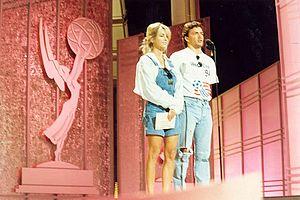
Amanda Woodward est un personnage de fiction apparu pour la première fois à la télévision en janvier 1993 dans la première saison de la série dramatique Melrose Place sur la chaîne FOX aux Etats-Unis et sur TF1 en France. Après dix ans d'absence entre 1999 et 2009, le personnage est réapparu dans Melrose Place : nouvelle génération sur le réseau américain The CW et sur M6 en France.